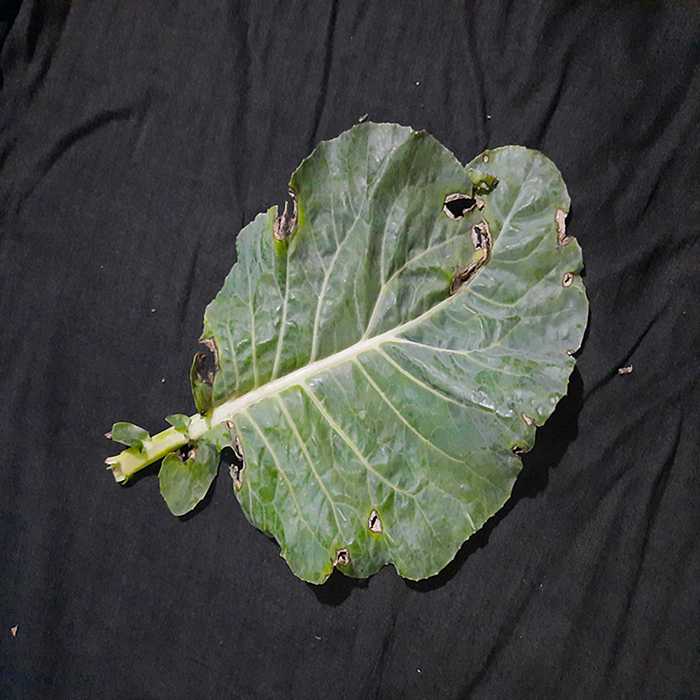
Plant: Cauliflower
Label: Downy mildew